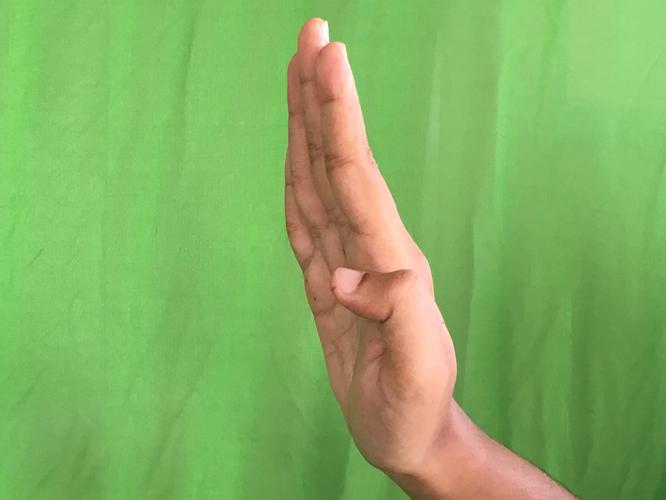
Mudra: Pathaka
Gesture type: single_hand